Elixane Lechemia

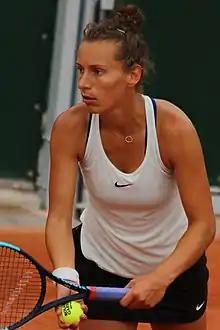
Lechemia at the 2019 French Open

She has career-high WTA rankings of No. 343 in singles, achieved on 3 April 2017, and of No. 65 in doubles, set on 7 March 2022. Lechemia has won one doubles title on the WTA Tour with four singles and 15 doubles titles on the ITF Women's Circuit.